Yerevan Ararat Brandy Factory

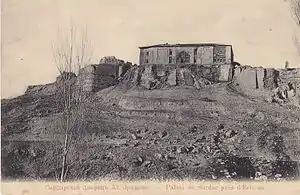
Former Sardar palace. The building of the factory was built on the site of this palace

In 1899 Shustov invited "Kyrill Silchenko", who had just finished Nikitin's school of wine-making, to work at the factory.